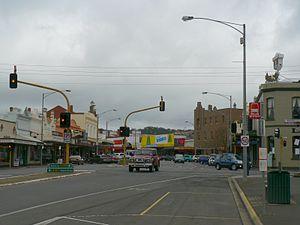
La Western Highway, longue d'environ 314 kilomètres, est une portion de la principale route reliant les villes australiennes de Melbourne et d'Adélaïde. Elle fait partie de la National Highway. Son extrémité est se poursuit par le Western Freeway à Burrumbeet et son extrémité ouest se poursuit au-delà de la frontière du Victoria par la Dukes Highway, les autres portions de la National Highway entre Melbourne et Adélaïde.